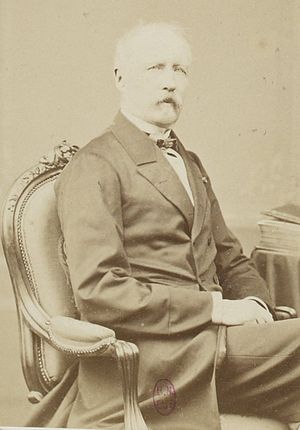
Patrice Mac-Mahon
Marie Edmé Patrice Maurice Mac-Mahon, duc de Magenta var en franskmand af irsk afstamning. Han var Frankrigs statschef og den første af Den tredje franske republiks præsidenter.